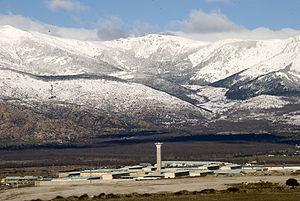
Le centre pénitentiaire Madrid V ou prison de Soto del Real est un centre pénitentiaire espagnol situé sur le territoire de la commune de Soto del Real, dans la Communauté de Madrid.